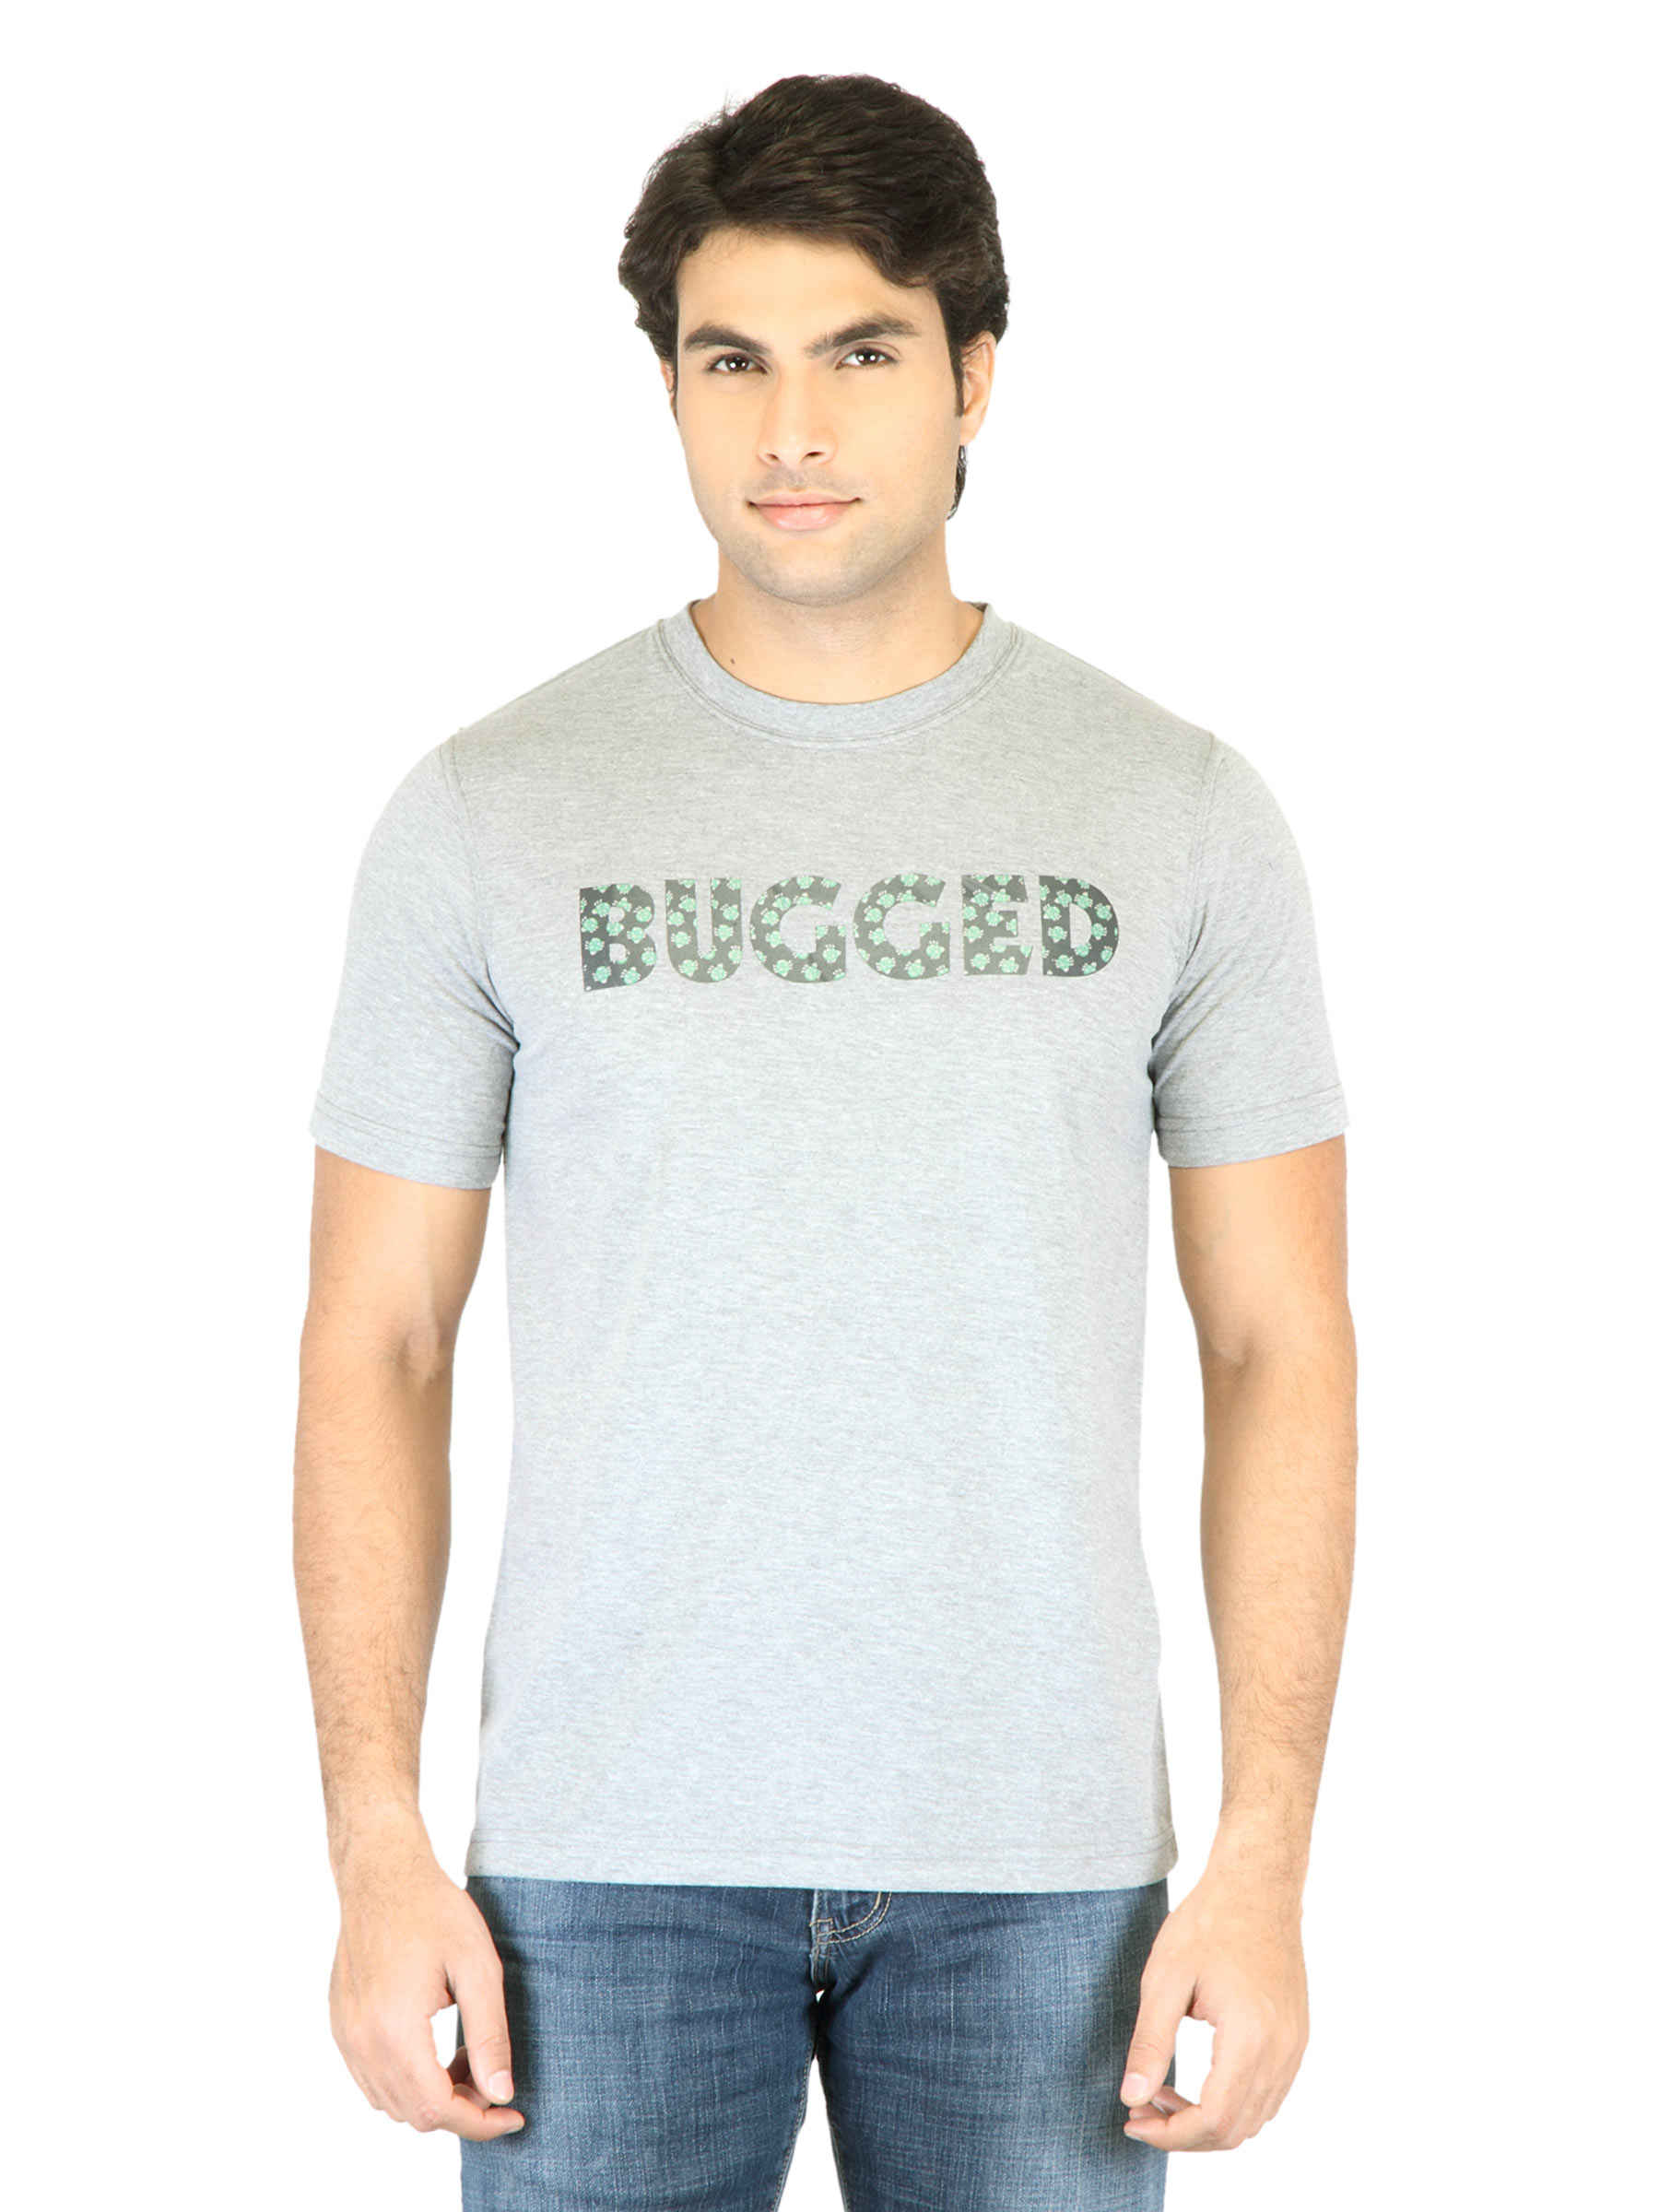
Mark Taylor Men Grey Printed T-shirt
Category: Apparel / Topwear / Tshirts
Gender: Men
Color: Grey
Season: Fall 2011
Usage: Casual